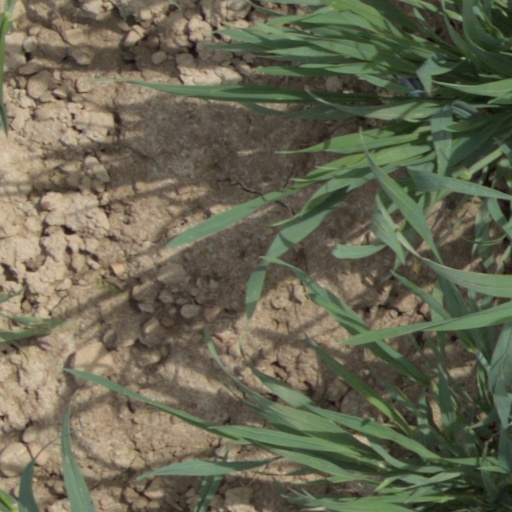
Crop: wheat